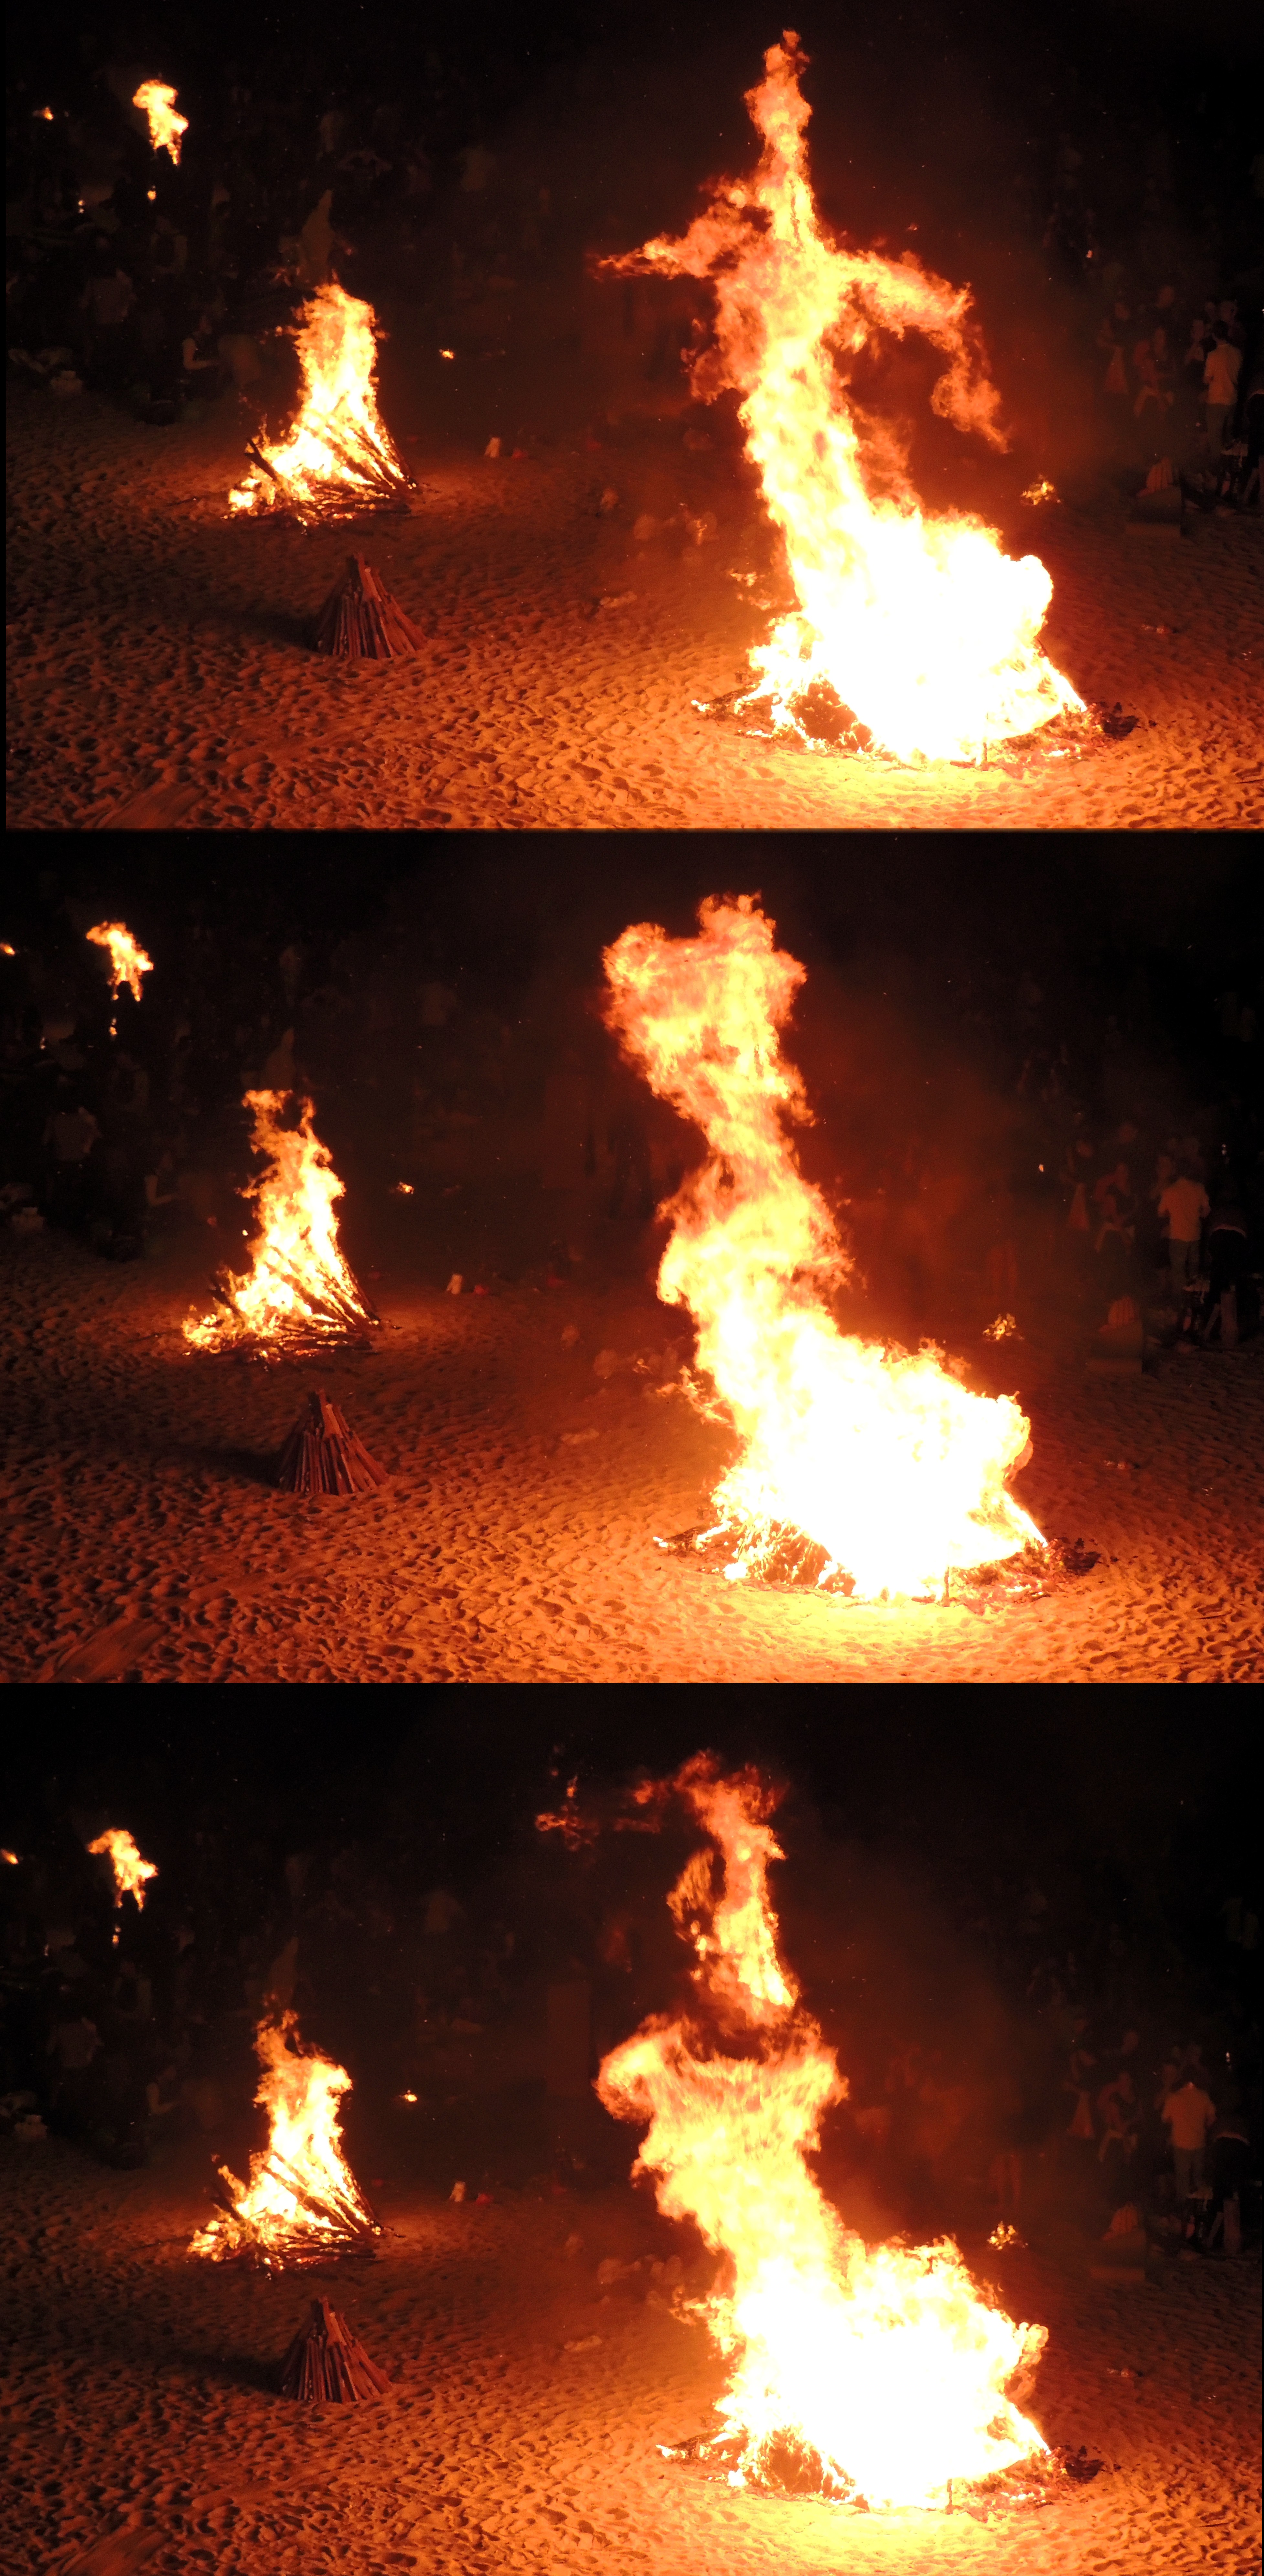
flame, fire, campfire, bonfire